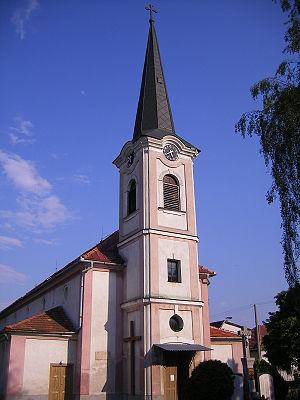
Zemné est une commune du district de Nové Zámky, dans la région de Nitra, en Slovaquie.